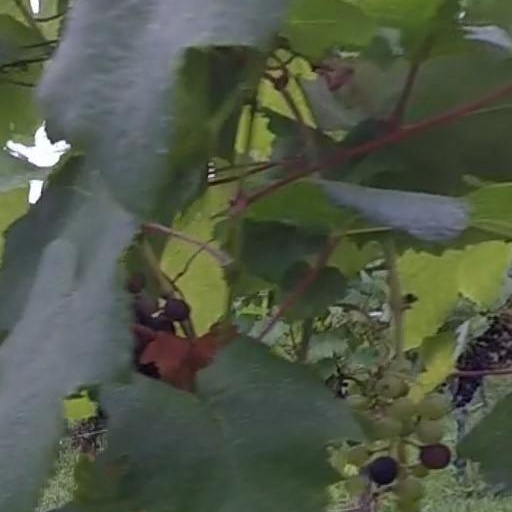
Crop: grape